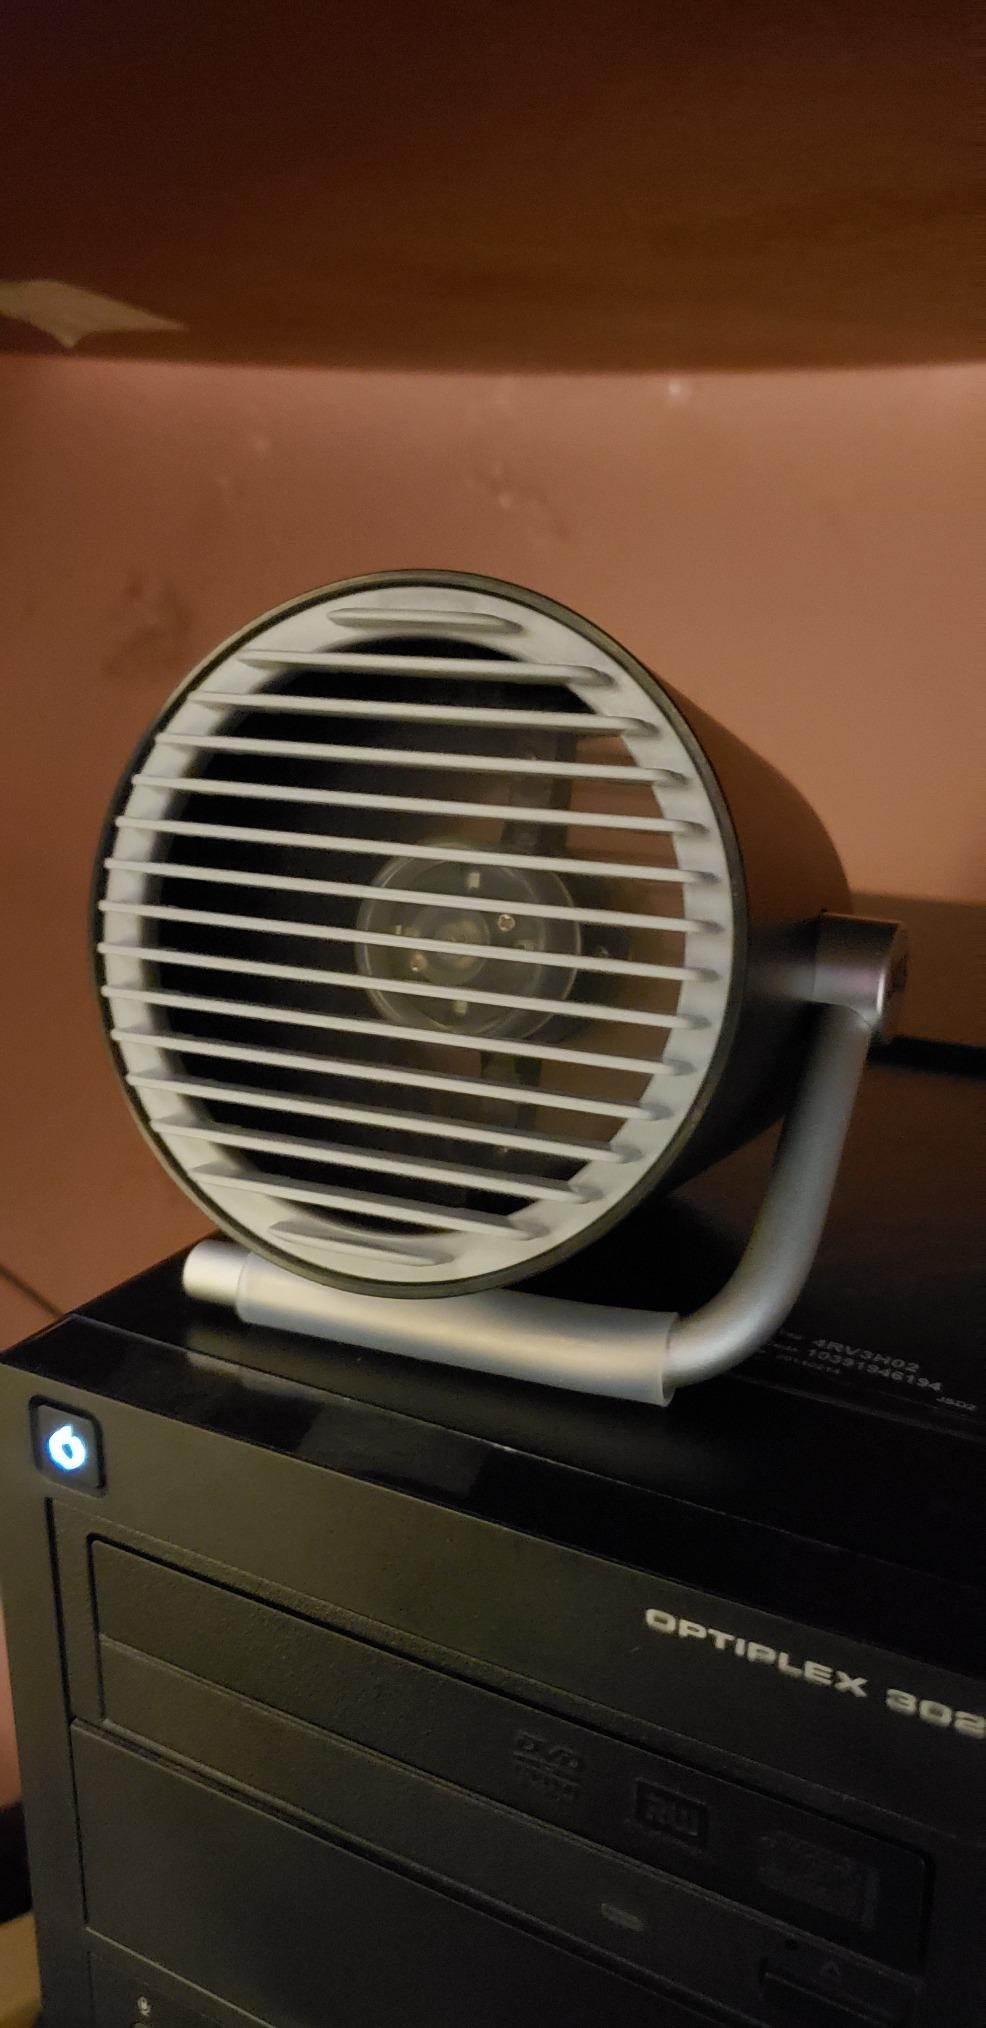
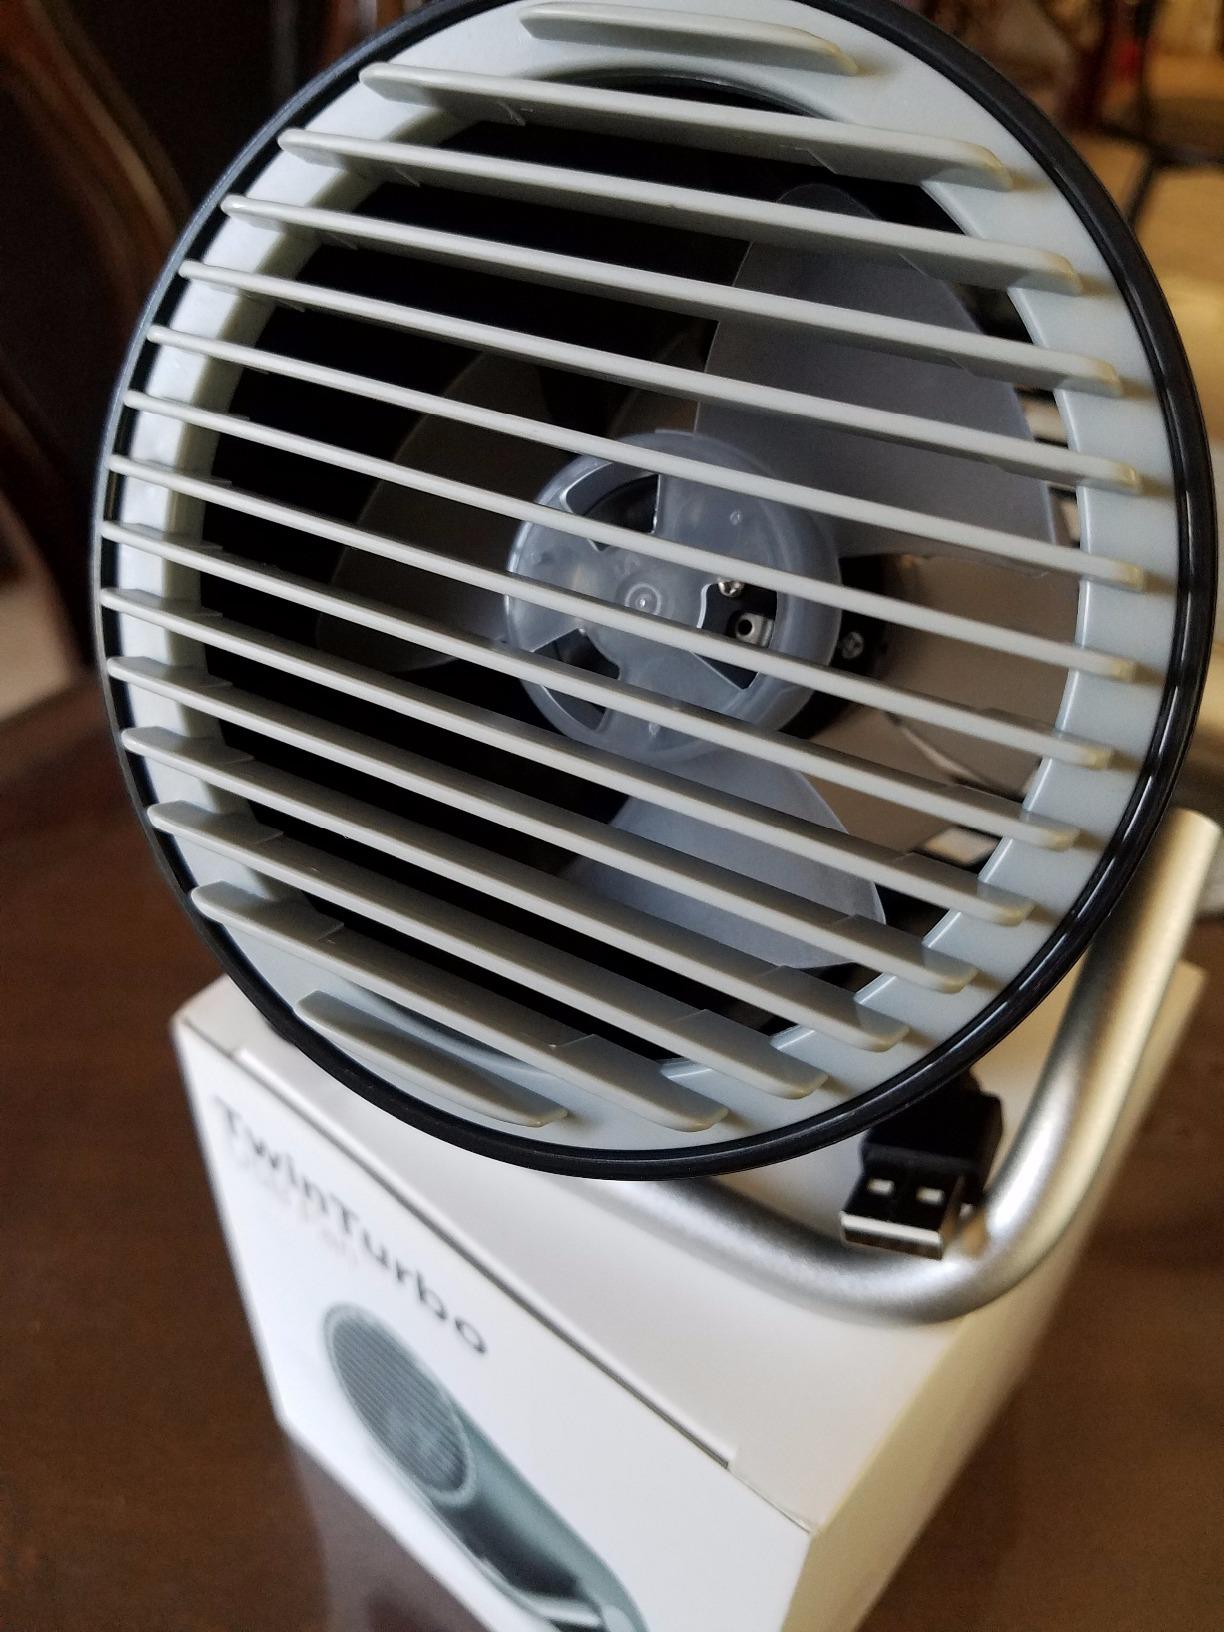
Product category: fan
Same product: yes